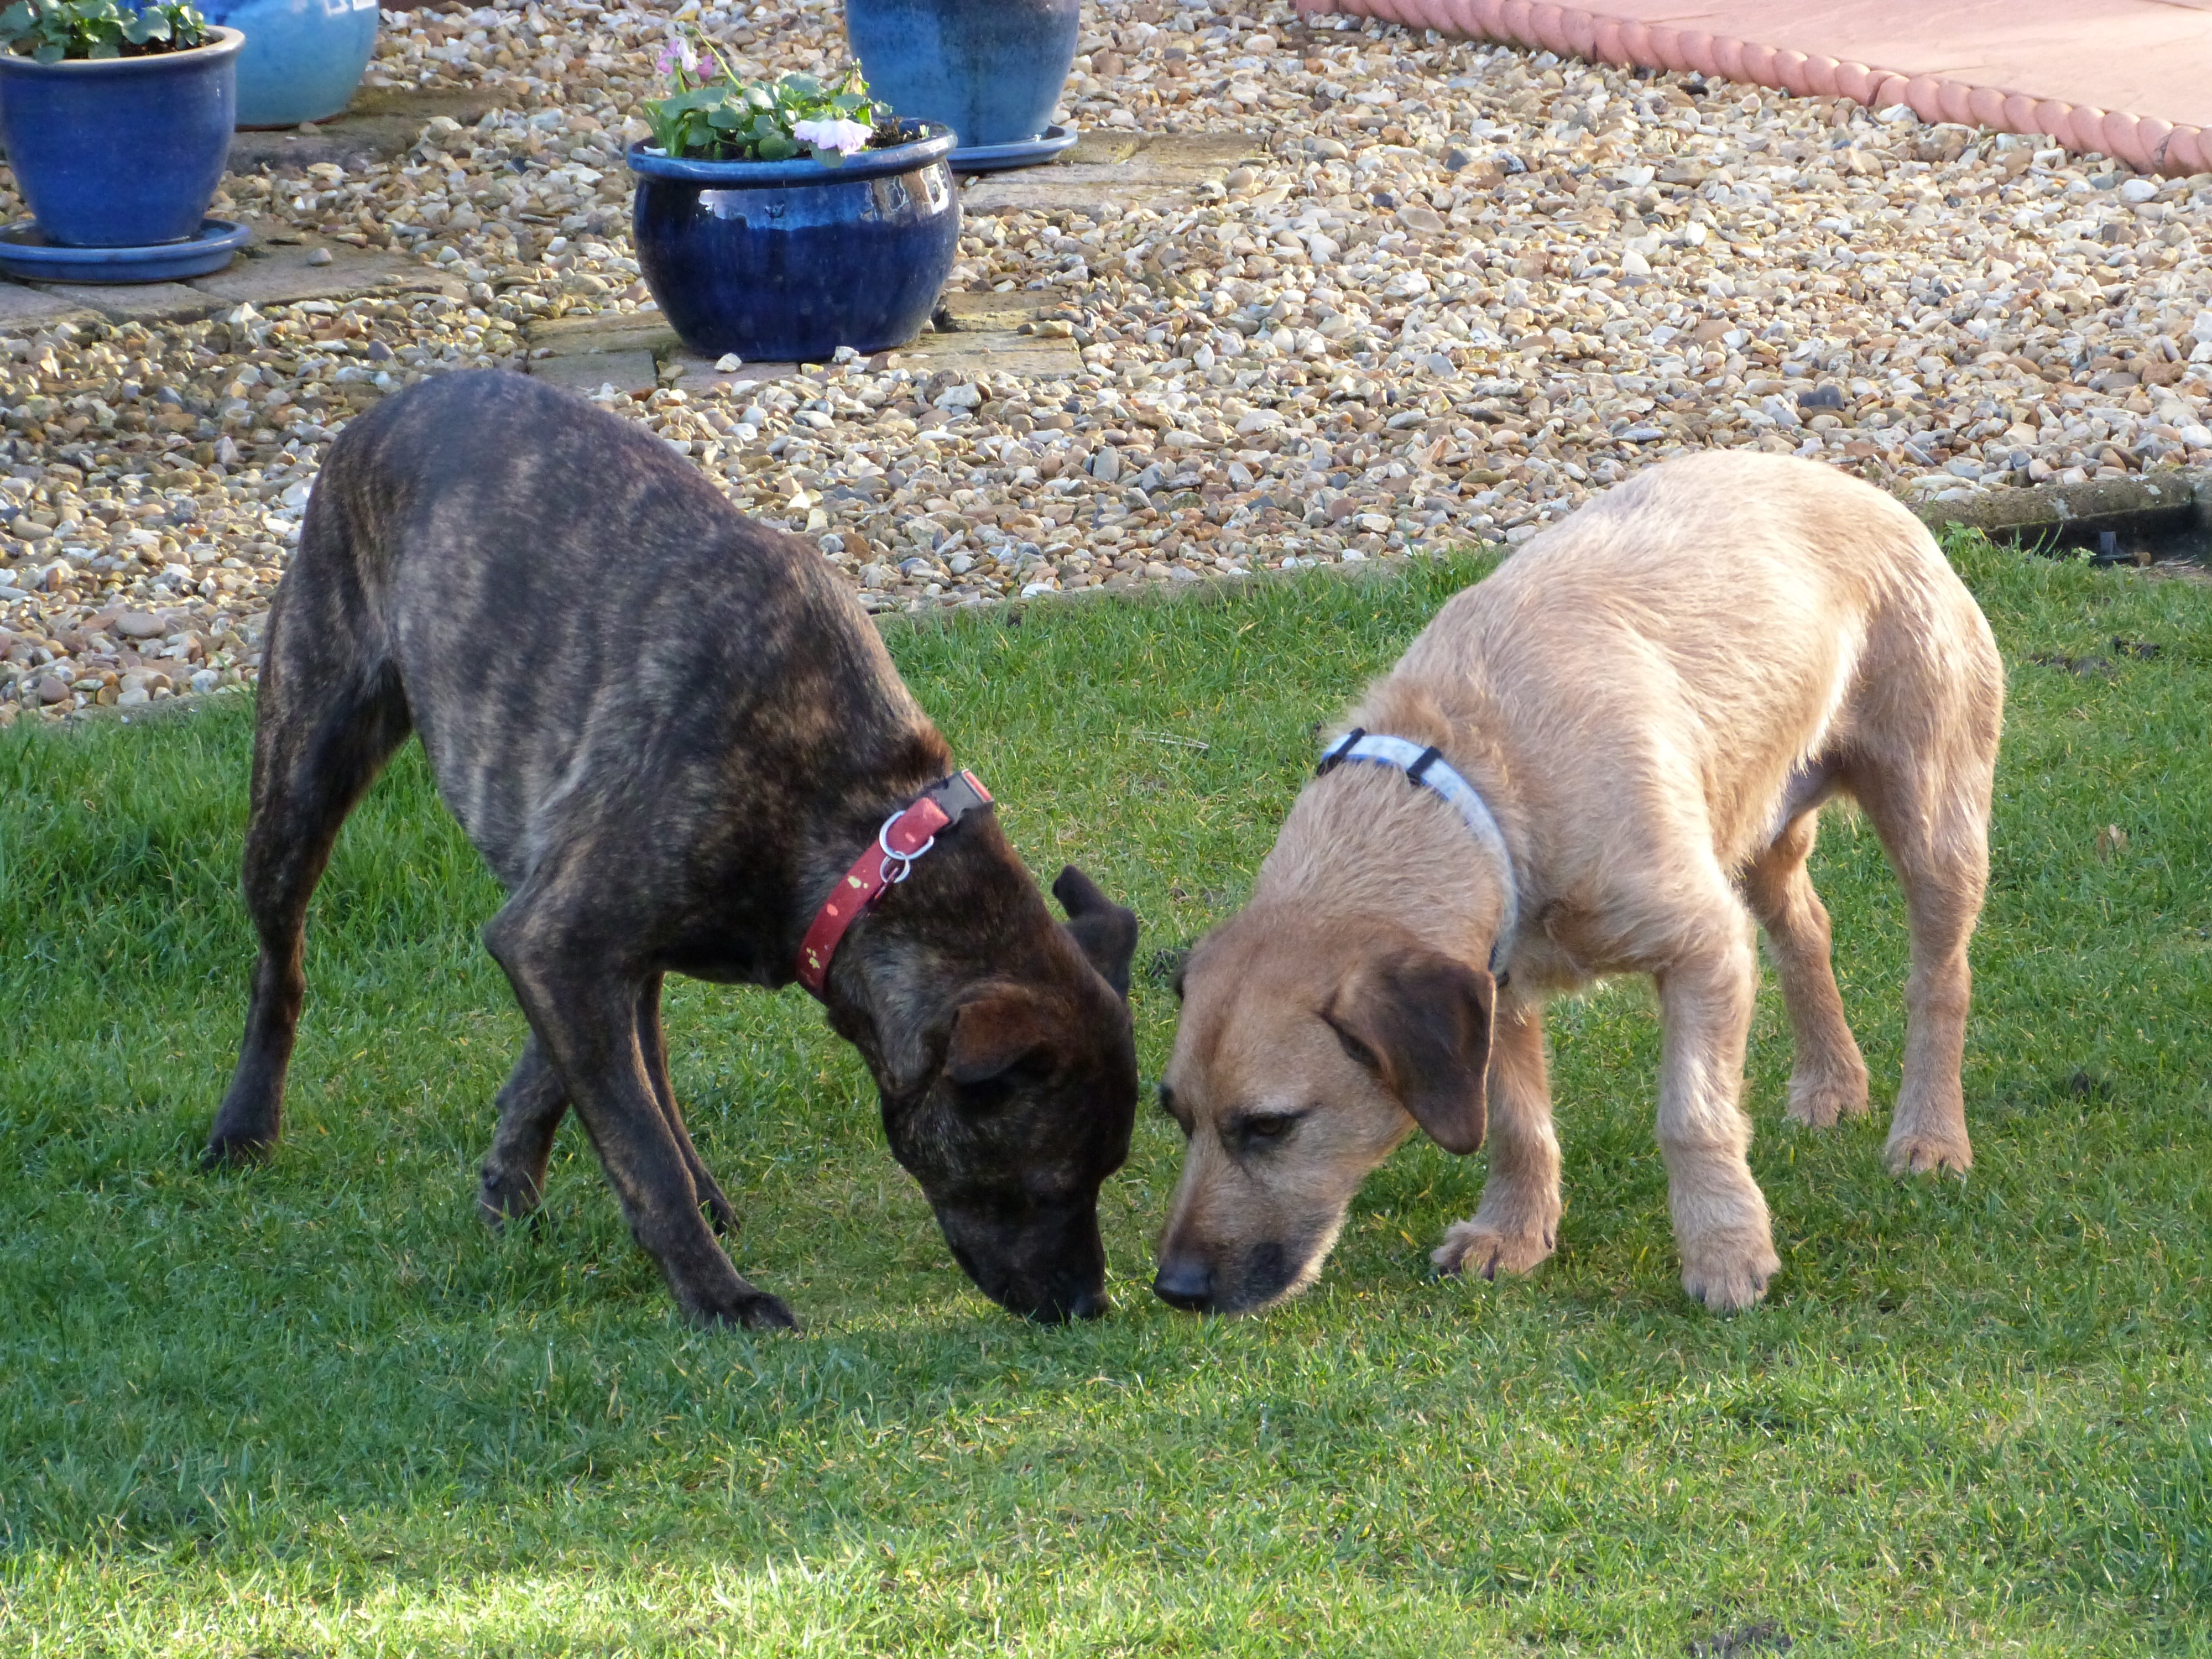
dog, mammal, vertebrate, dog breed, boerboel, dog like mammal, carnivoran, animal sports, dog crossbreeds, black mouth cur, cimarr n uruguayo